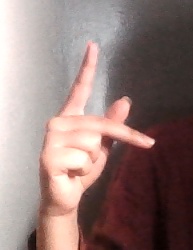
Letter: dha